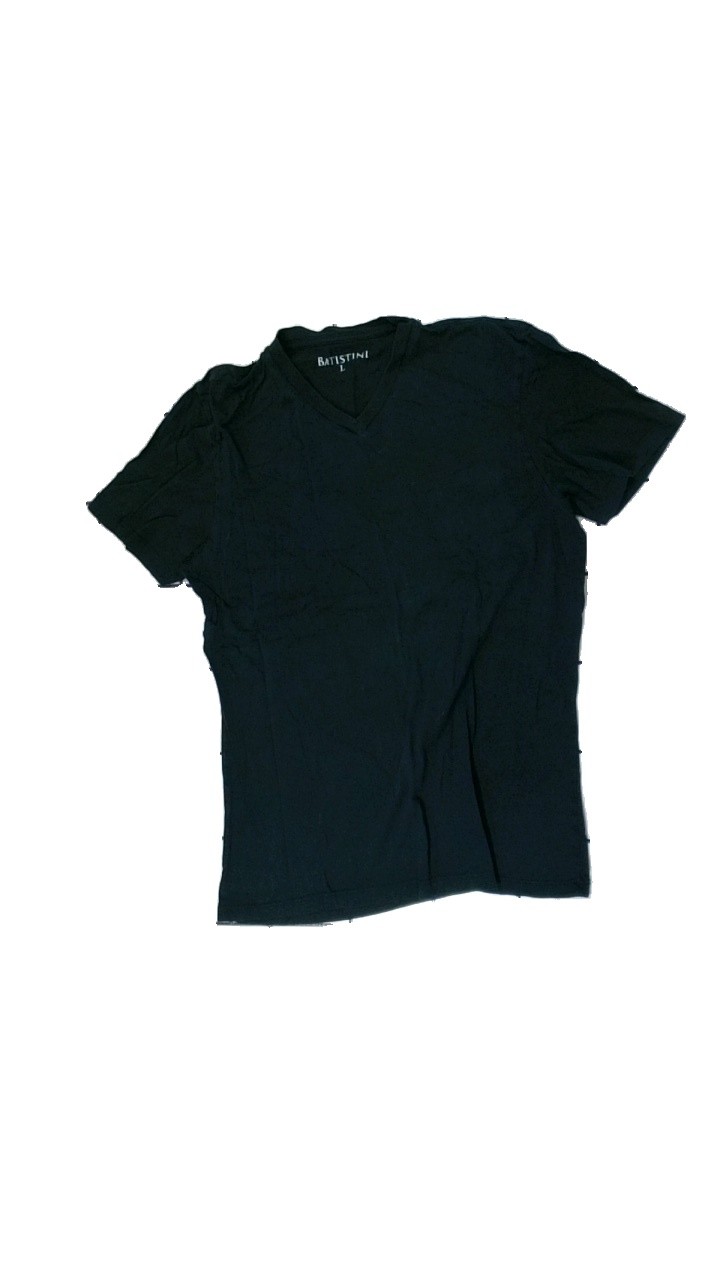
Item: T-shirt (Men)
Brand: Batistini (dressman)
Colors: Black
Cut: Regular, V-collar
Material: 100% cotton
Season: All
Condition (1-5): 3
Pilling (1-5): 3
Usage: Reuse
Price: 50-100